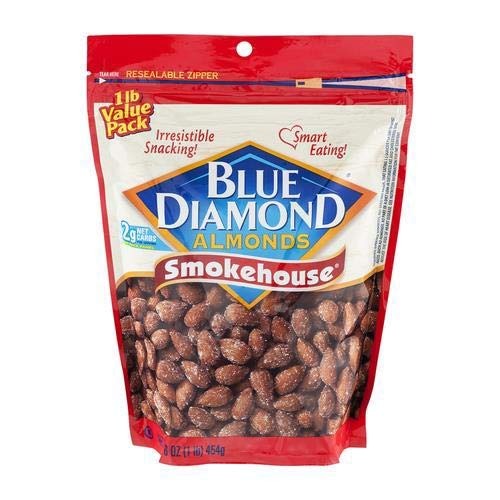
Item Name: Blue Diamond Smokehouse Almonds (Pack of 4)
Product Description: Irresistible Snacking! Smart Eating! Since 1910, Blue Diamond Growers has been producing the finest quality almonds from orchards in the rich, fertile valleys of California. We are proud to offer you and your family our prime selection of almonds for your snacking enjoyment. This convenient, resalable bag provides a larger serving size and a greater value. Try each of out growers' traditional favorites: Smokehouse Roasted Salted Scientific evidence suggests, but does not prove, that eating 1.5 ounces per day of most nuts, such as almonds, as part of a diet low on saturated fat and cholesterol may reduce the risk of heart disease.
Value: 6.0
Unit: Ounce

Price: 43.5